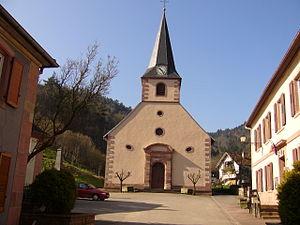
Rombach-le-Franc est une commune française située dans le département du Haut-Rhin, en région Grand Est.